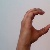
The image shows a hand gesture representing the letter 'C' in Indian Sign Language.